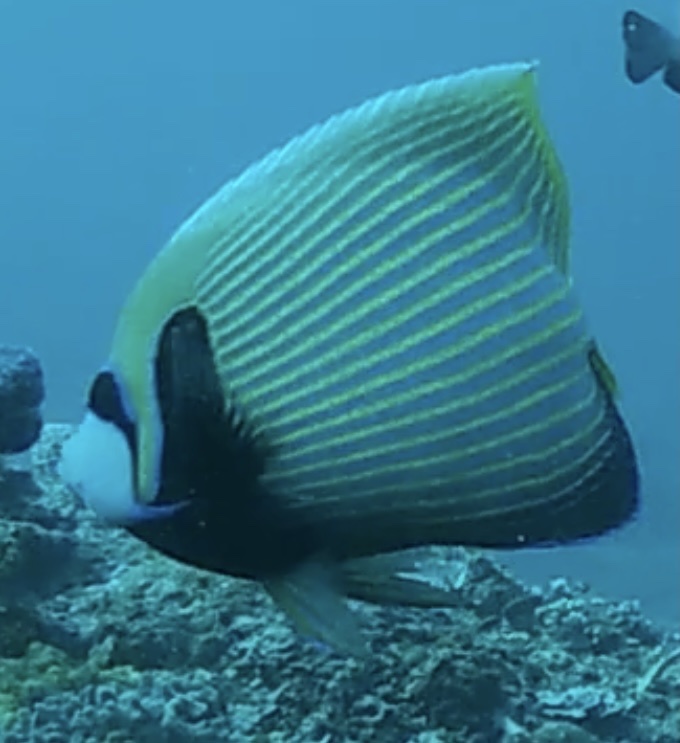
Pomacanthus imperator (Emperor Angelfish)